Hubert Humphrey

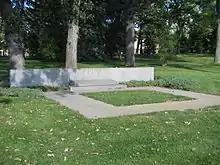
Burial plot of Hubert and Muriel Humphrey at Lakewood Cemetery in Minneapolis

Many people saw Humphrey as Johnson's stand-in; he won major backing from the nation's labor unions and other Democratic groups troubled by young antiwar protesters and the social unrest around the nation. A group of British journalists wrote that Humphrey, despite his liberal record on civil rights and support for a nuclear test-ban treaty, "had turned into an arch-apologist for the war, who was given to trotting around Vietnam looking more than a little silly in olive-drab fatigues and a forage cap. The man whose name had been a by-word in the South for softness toward Negroes had taken to lecturing black groups ... the wild-eyed reformer had become the natural champion of every conservative element in the Democratic Party." Humphrey entered the race too late to participate in the Democratic primaries and concentrated on winning delegates in non-primary states by gaining the support of Democratic officeholders who were elected delegates to the Democratic Convention. By June, McCarthy won in Oregon and Pennsylvania, while Kennedy had won in Indiana and Nebraska, though Humphrey was the front runner as he led the delegate count. The California primary was crucial for Kennedy's campaign, as a McCarthy victory would have prevented Kennedy from reaching the number of delegates required to secure the nomination. On June 4, Kennedy defeated McCarthy by less than 4% in the winner-take-all California primary. But the nation was shocked yet again when Senator Kennedy was assassinated after his victory speech at the Ambassador Hotel in Los Angeles. After the assassination of Kennedy, Humphrey suspended his campaign for two weeks.